Royal barge

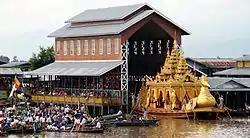
The ceremonial barge used during the Hpaung Daw U Pagoda pagoda festival is modeled after a royal barge.

Hpaung Daw U Pagoda, which is situated on Inle Lake, is known for a major pagoda festival during which four of the Buddha images from the pagoda are placed on a royal barge designed as a hintha bird and taken throughout Inle Lake.